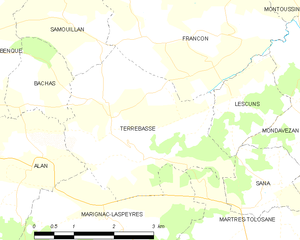
Terrebasse est une commune française située dans le département de la Haute-Garonne en région Occitanie.